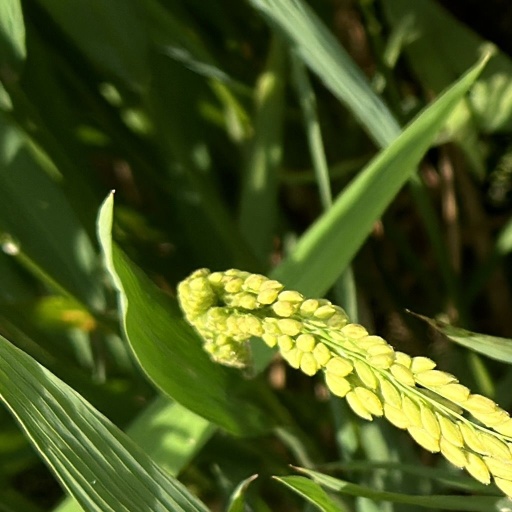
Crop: rice